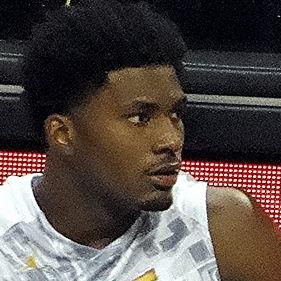
Age: 18